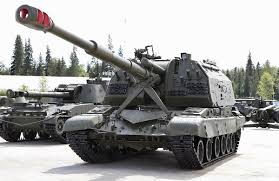
Label: 2S19_MSTA